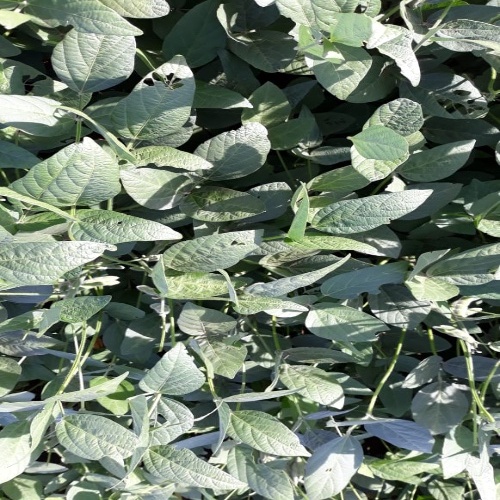
Label: Caterpillar